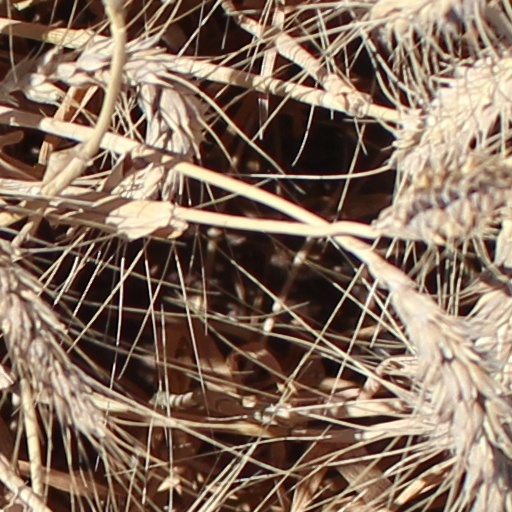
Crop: wheat